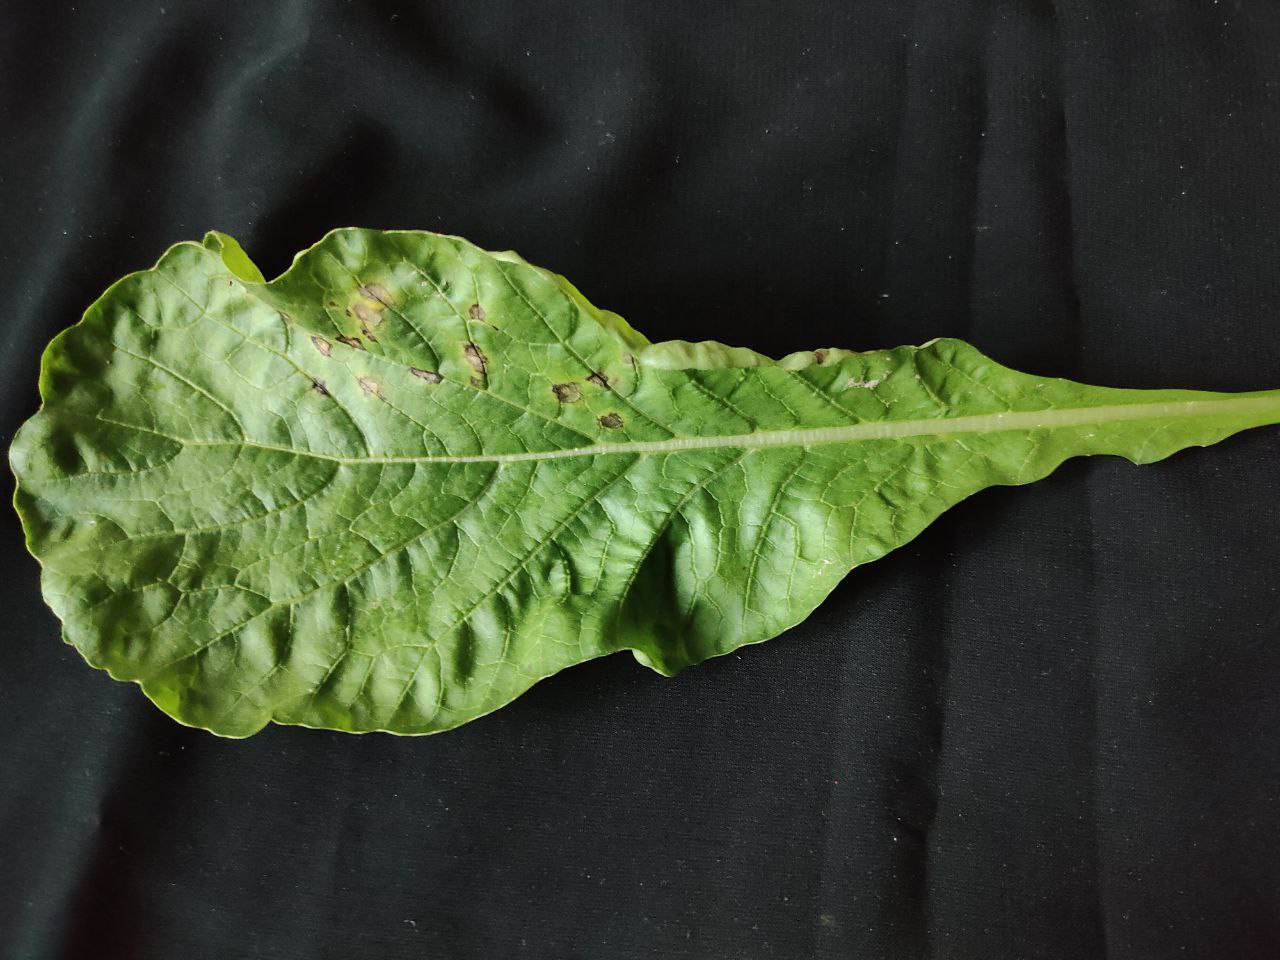
Label: Black leaf spot